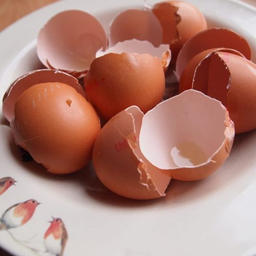
Label: eggshells